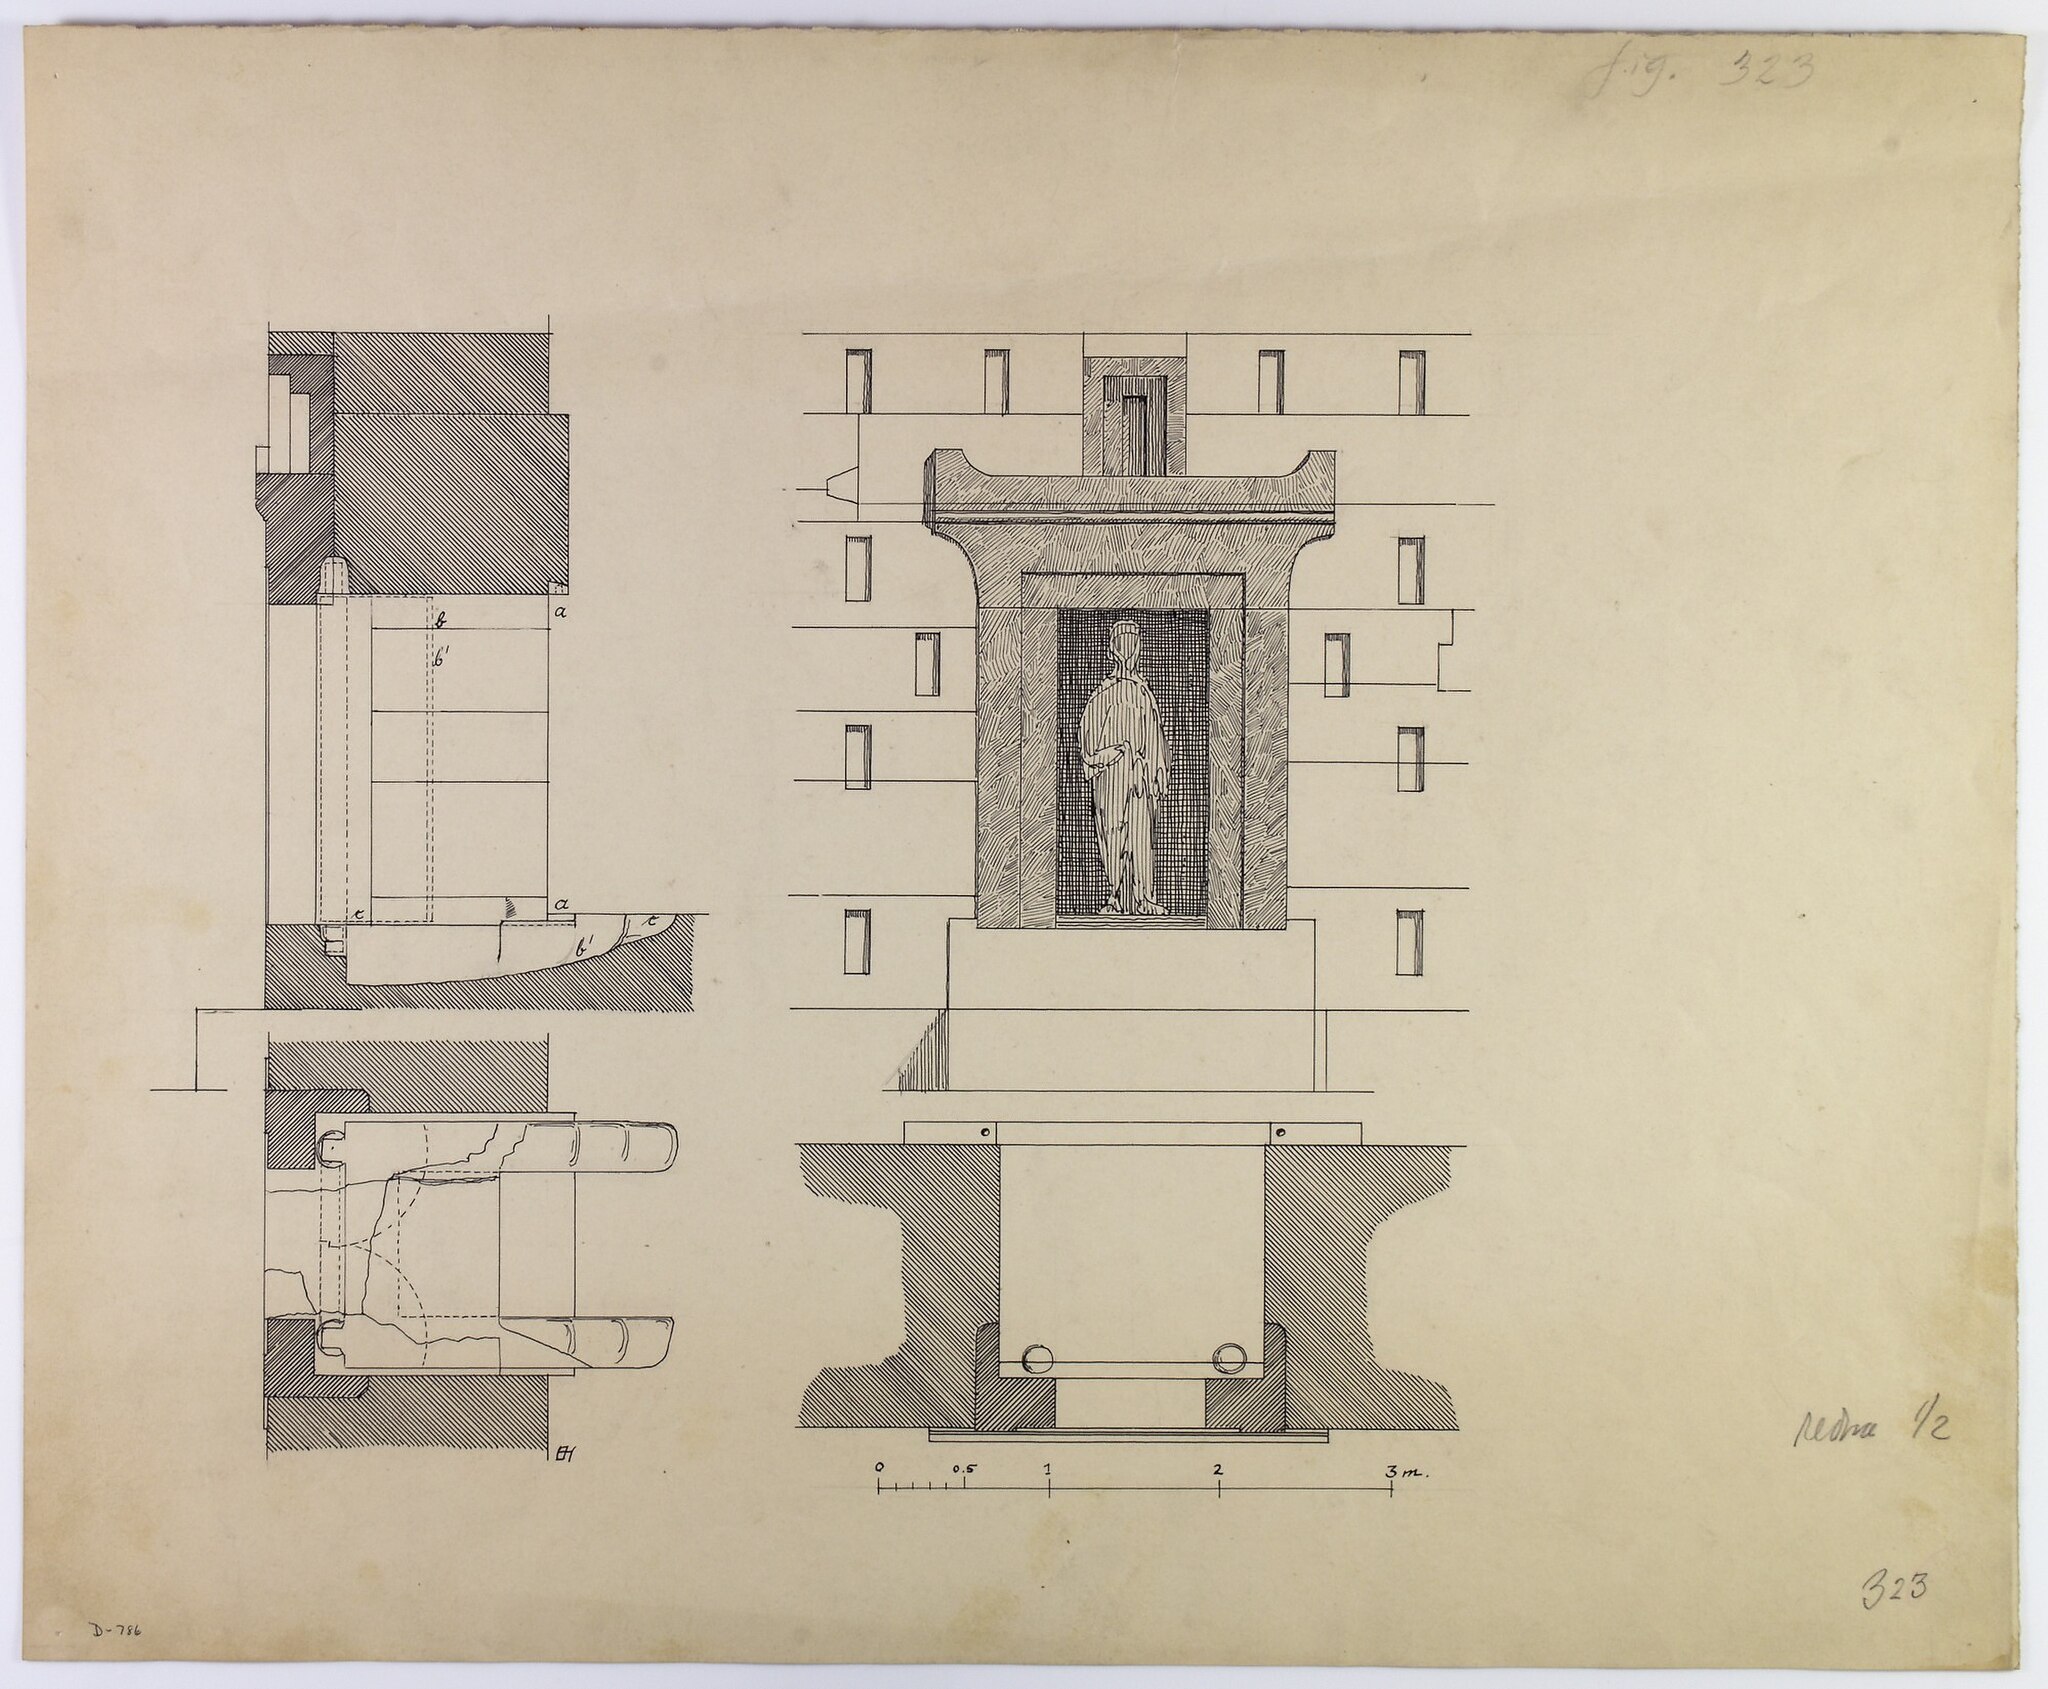
Title: Ka'ba-ye Zartosht plan, Ernst Herzfeld
Description: The heel of Zerchet
Date: 1905-1934
Categories: Ka'ba-ye Zartosht, Ernst Herzfeld, Floor plans, PD Old, CC-PD-Mark, Drawings of Naqsh-e Rustam